Santa Ana Church (Manila)

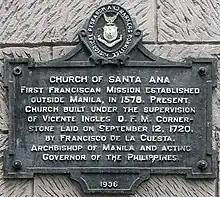
Church HRMC historical marker installed in 1936

Adjoining the Santa Ana church is the convent, which was also built on the same period as the church under the direction of Vicente Inglés. The ground floor is a stone and clay tile cloister surrounding the grassy patio. Above the cloister is a wooden corridor with "capiz" and glass windows and high doors leading to the priest's quarters, the choir loft and a room previously used as a library. In 1966, archaeological excavations have been conducted by the National Museum of the Philippines on the patio and the churchyard, uncovering 71 human burials dating around late 11th to 14th centuries from the associated Chinese ceramics recovered with the graves. The bulk of data gathered regarding the pre-Hispanic culture of Santa Ana (the ancient Kingdom of Namayan) led to the construction of a site museum in the patio, which was later declared as a National Cultural Treasure in August 1973 by the virtue of Presidential Decree No. 260.